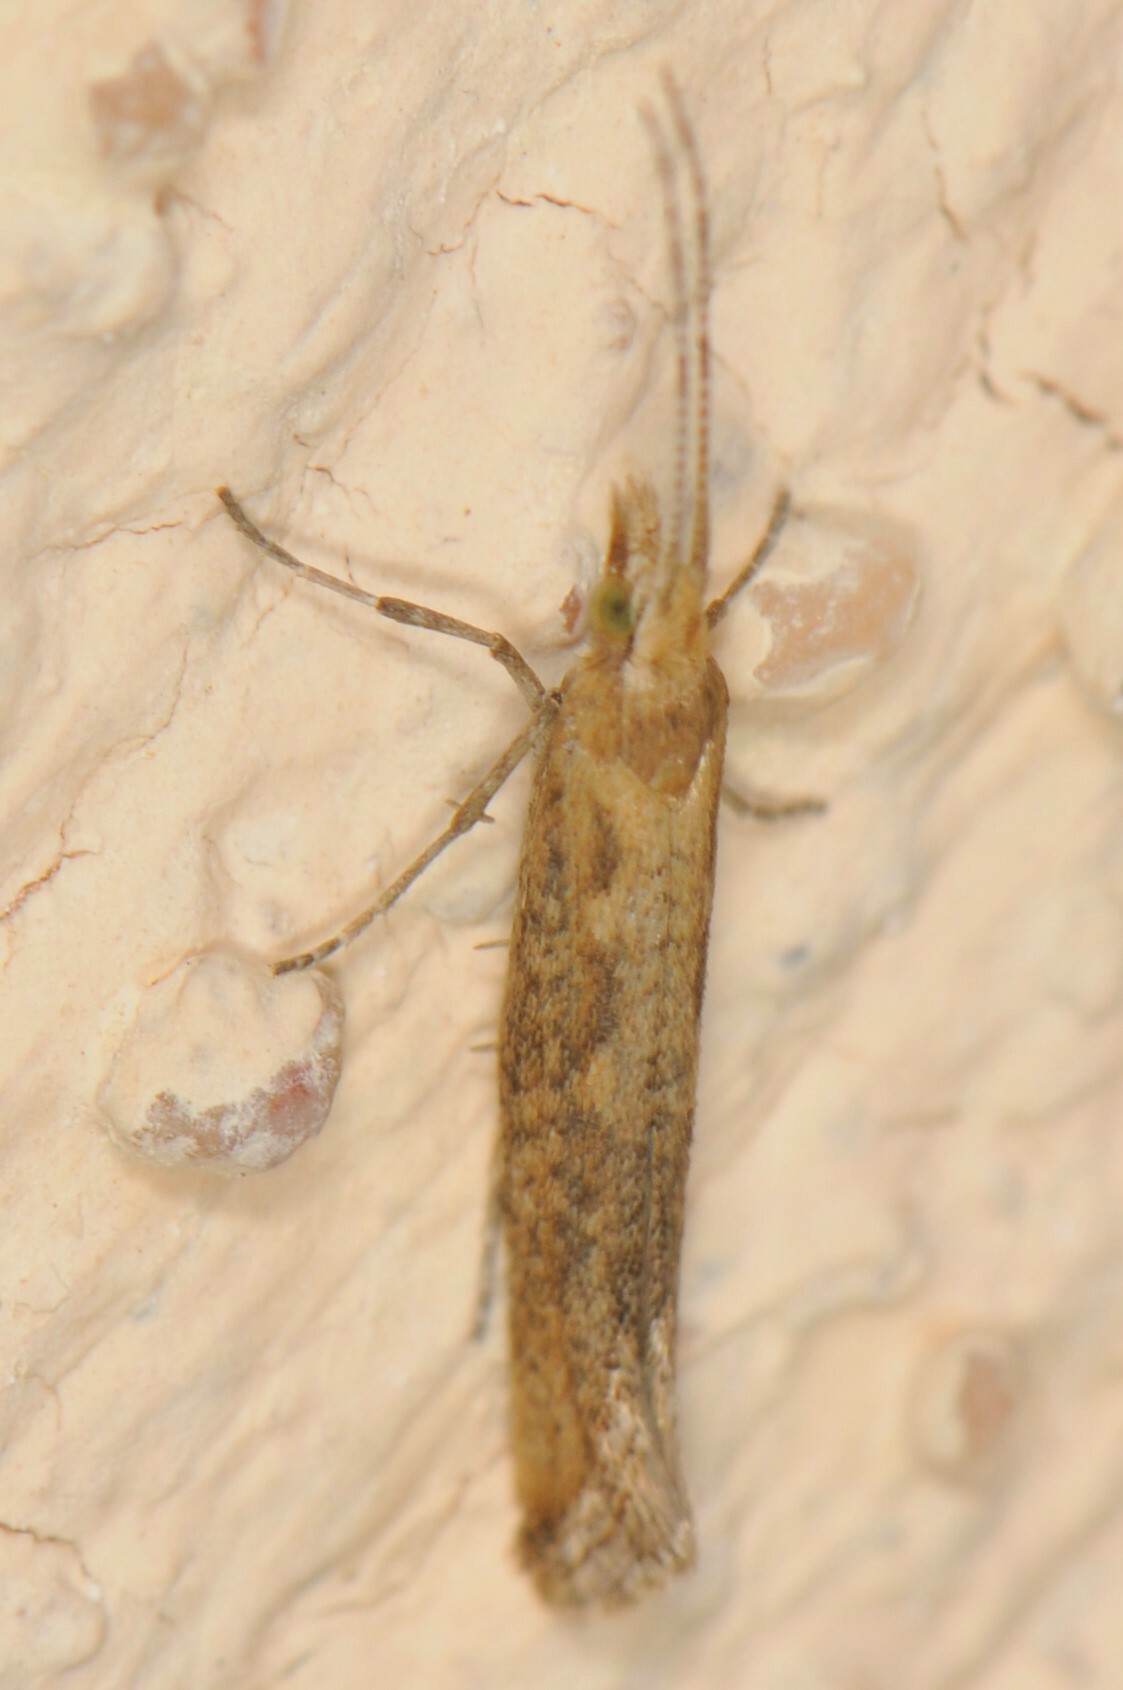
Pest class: diamondback_moth